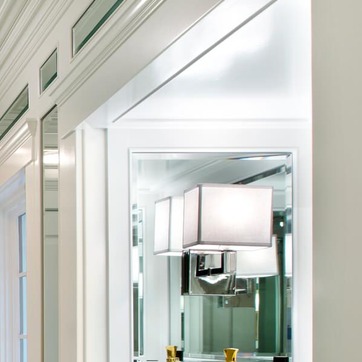
Material: mirror